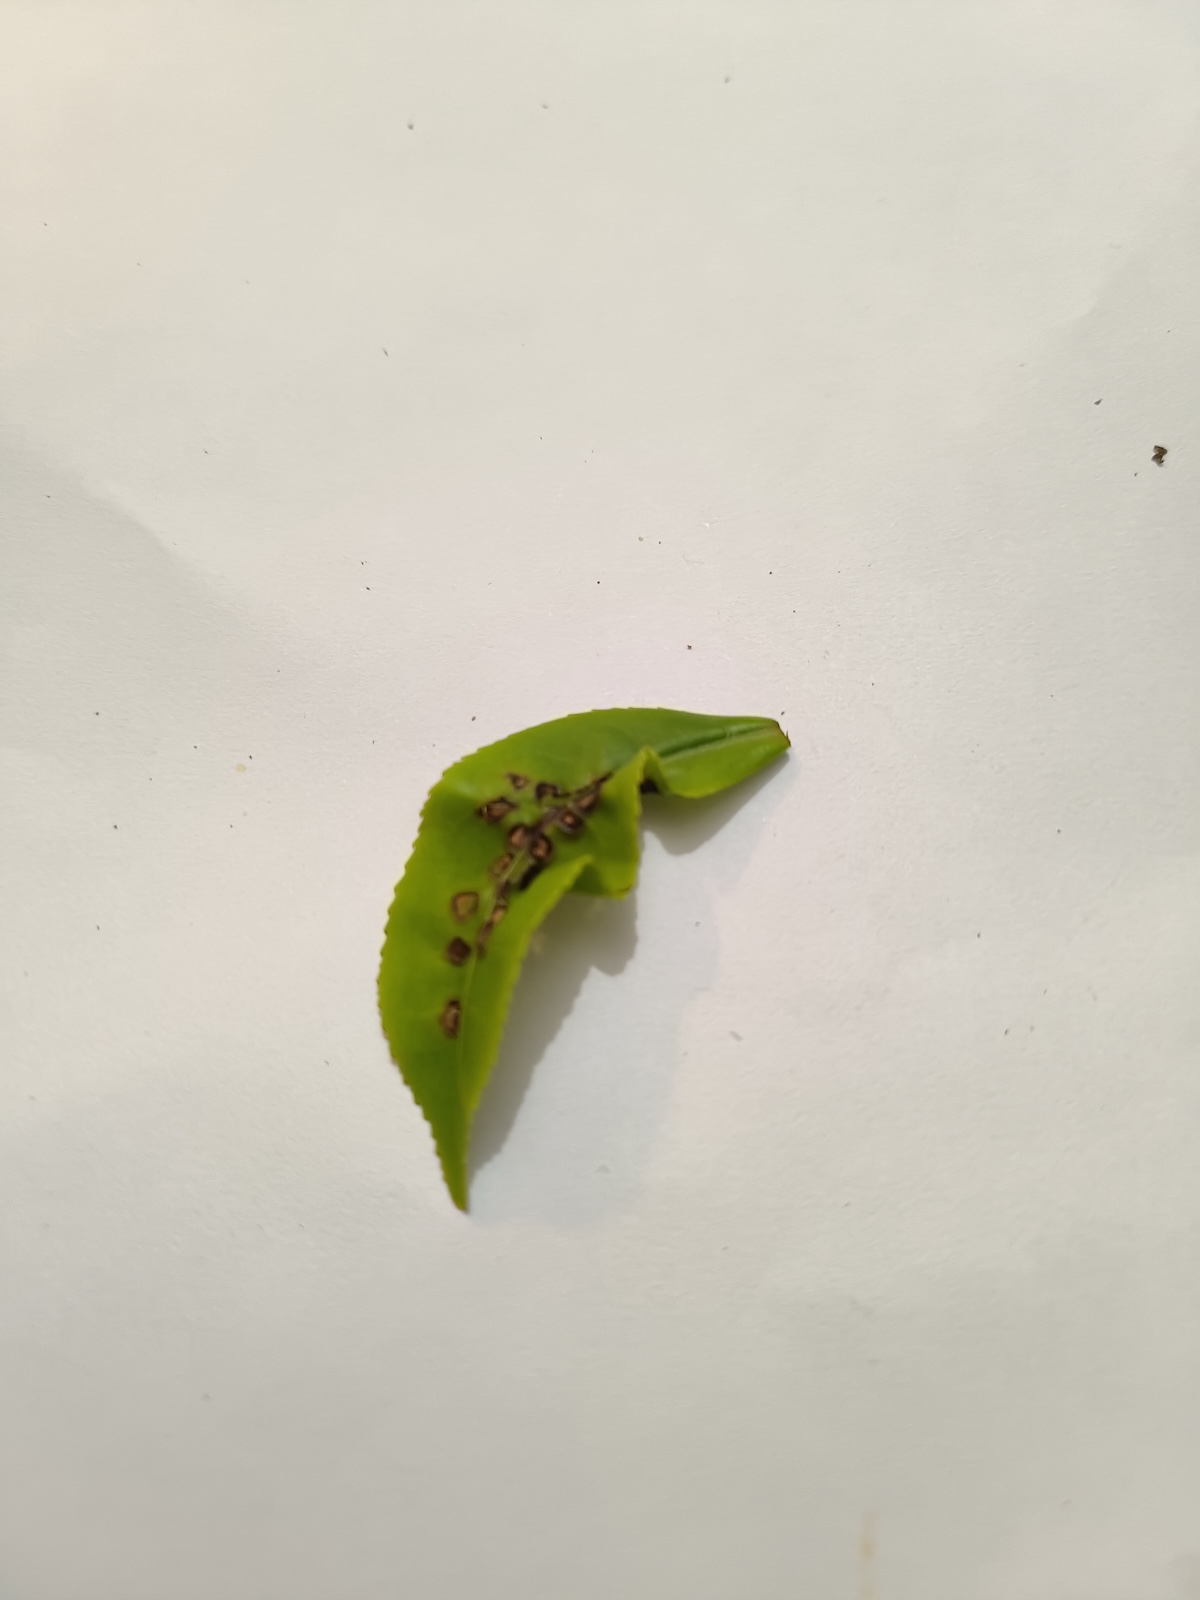
Label: Helopeltis